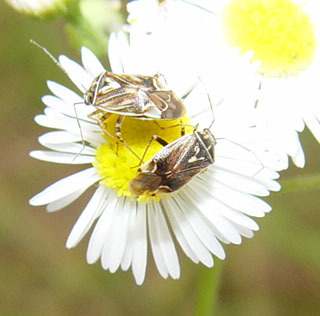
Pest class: lygus_bug